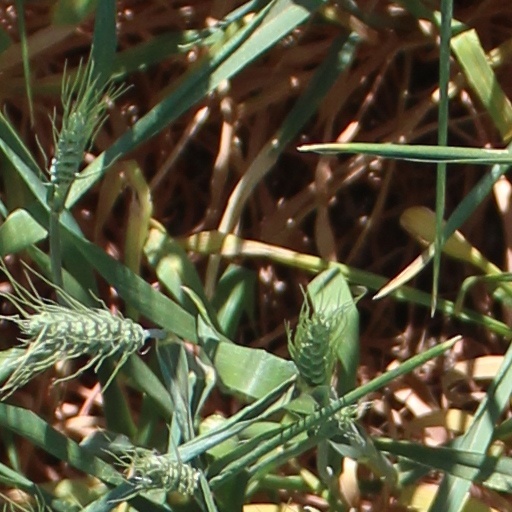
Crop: wheat